Cottesloe Beach

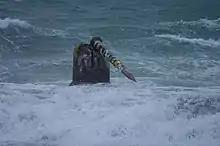
The Pylon after storm damage in May 2009

In December 2008 the Town voted to restore the pylon, a concrete structure built in 1935, at a cost of $172,000. Decades of battering by the ocean had eroded the pylon, which was one of three pylons built to anchor a shark net following a fatal attack in 1925. Two were destroyed by storms in 1937. Since then it has become an iconic landmark and a popular diving platform for beach users.